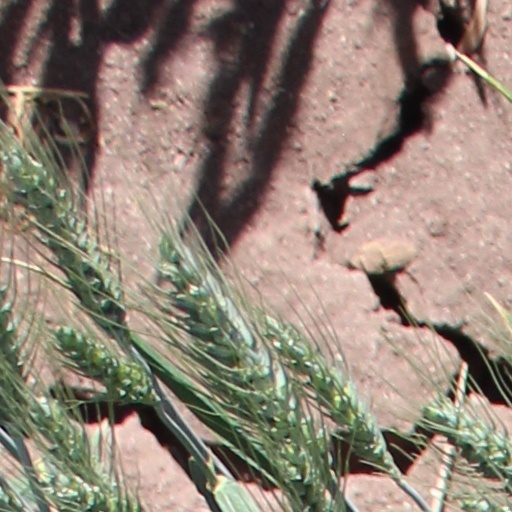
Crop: wheat